Lawrence Oates

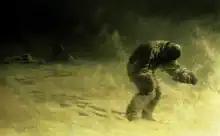
"A Very Gallant Gentleman", John Charles Dollman (1913)

A painting of Oates walking out to his death, "A Very Gallant Gentleman", by John Charles Dollman, hangs in the Cavalry Club in London. It was commissioned by officers of the Inniskilling Dragoons in 1913. It was exhibited at the Royal Academy in 1914. A preparatory sketch is in the Scott Polar Research Institute, at the University of Cambridge, having been sold by Christie's, on behalf of a private owner, for £40,000 in 2014.